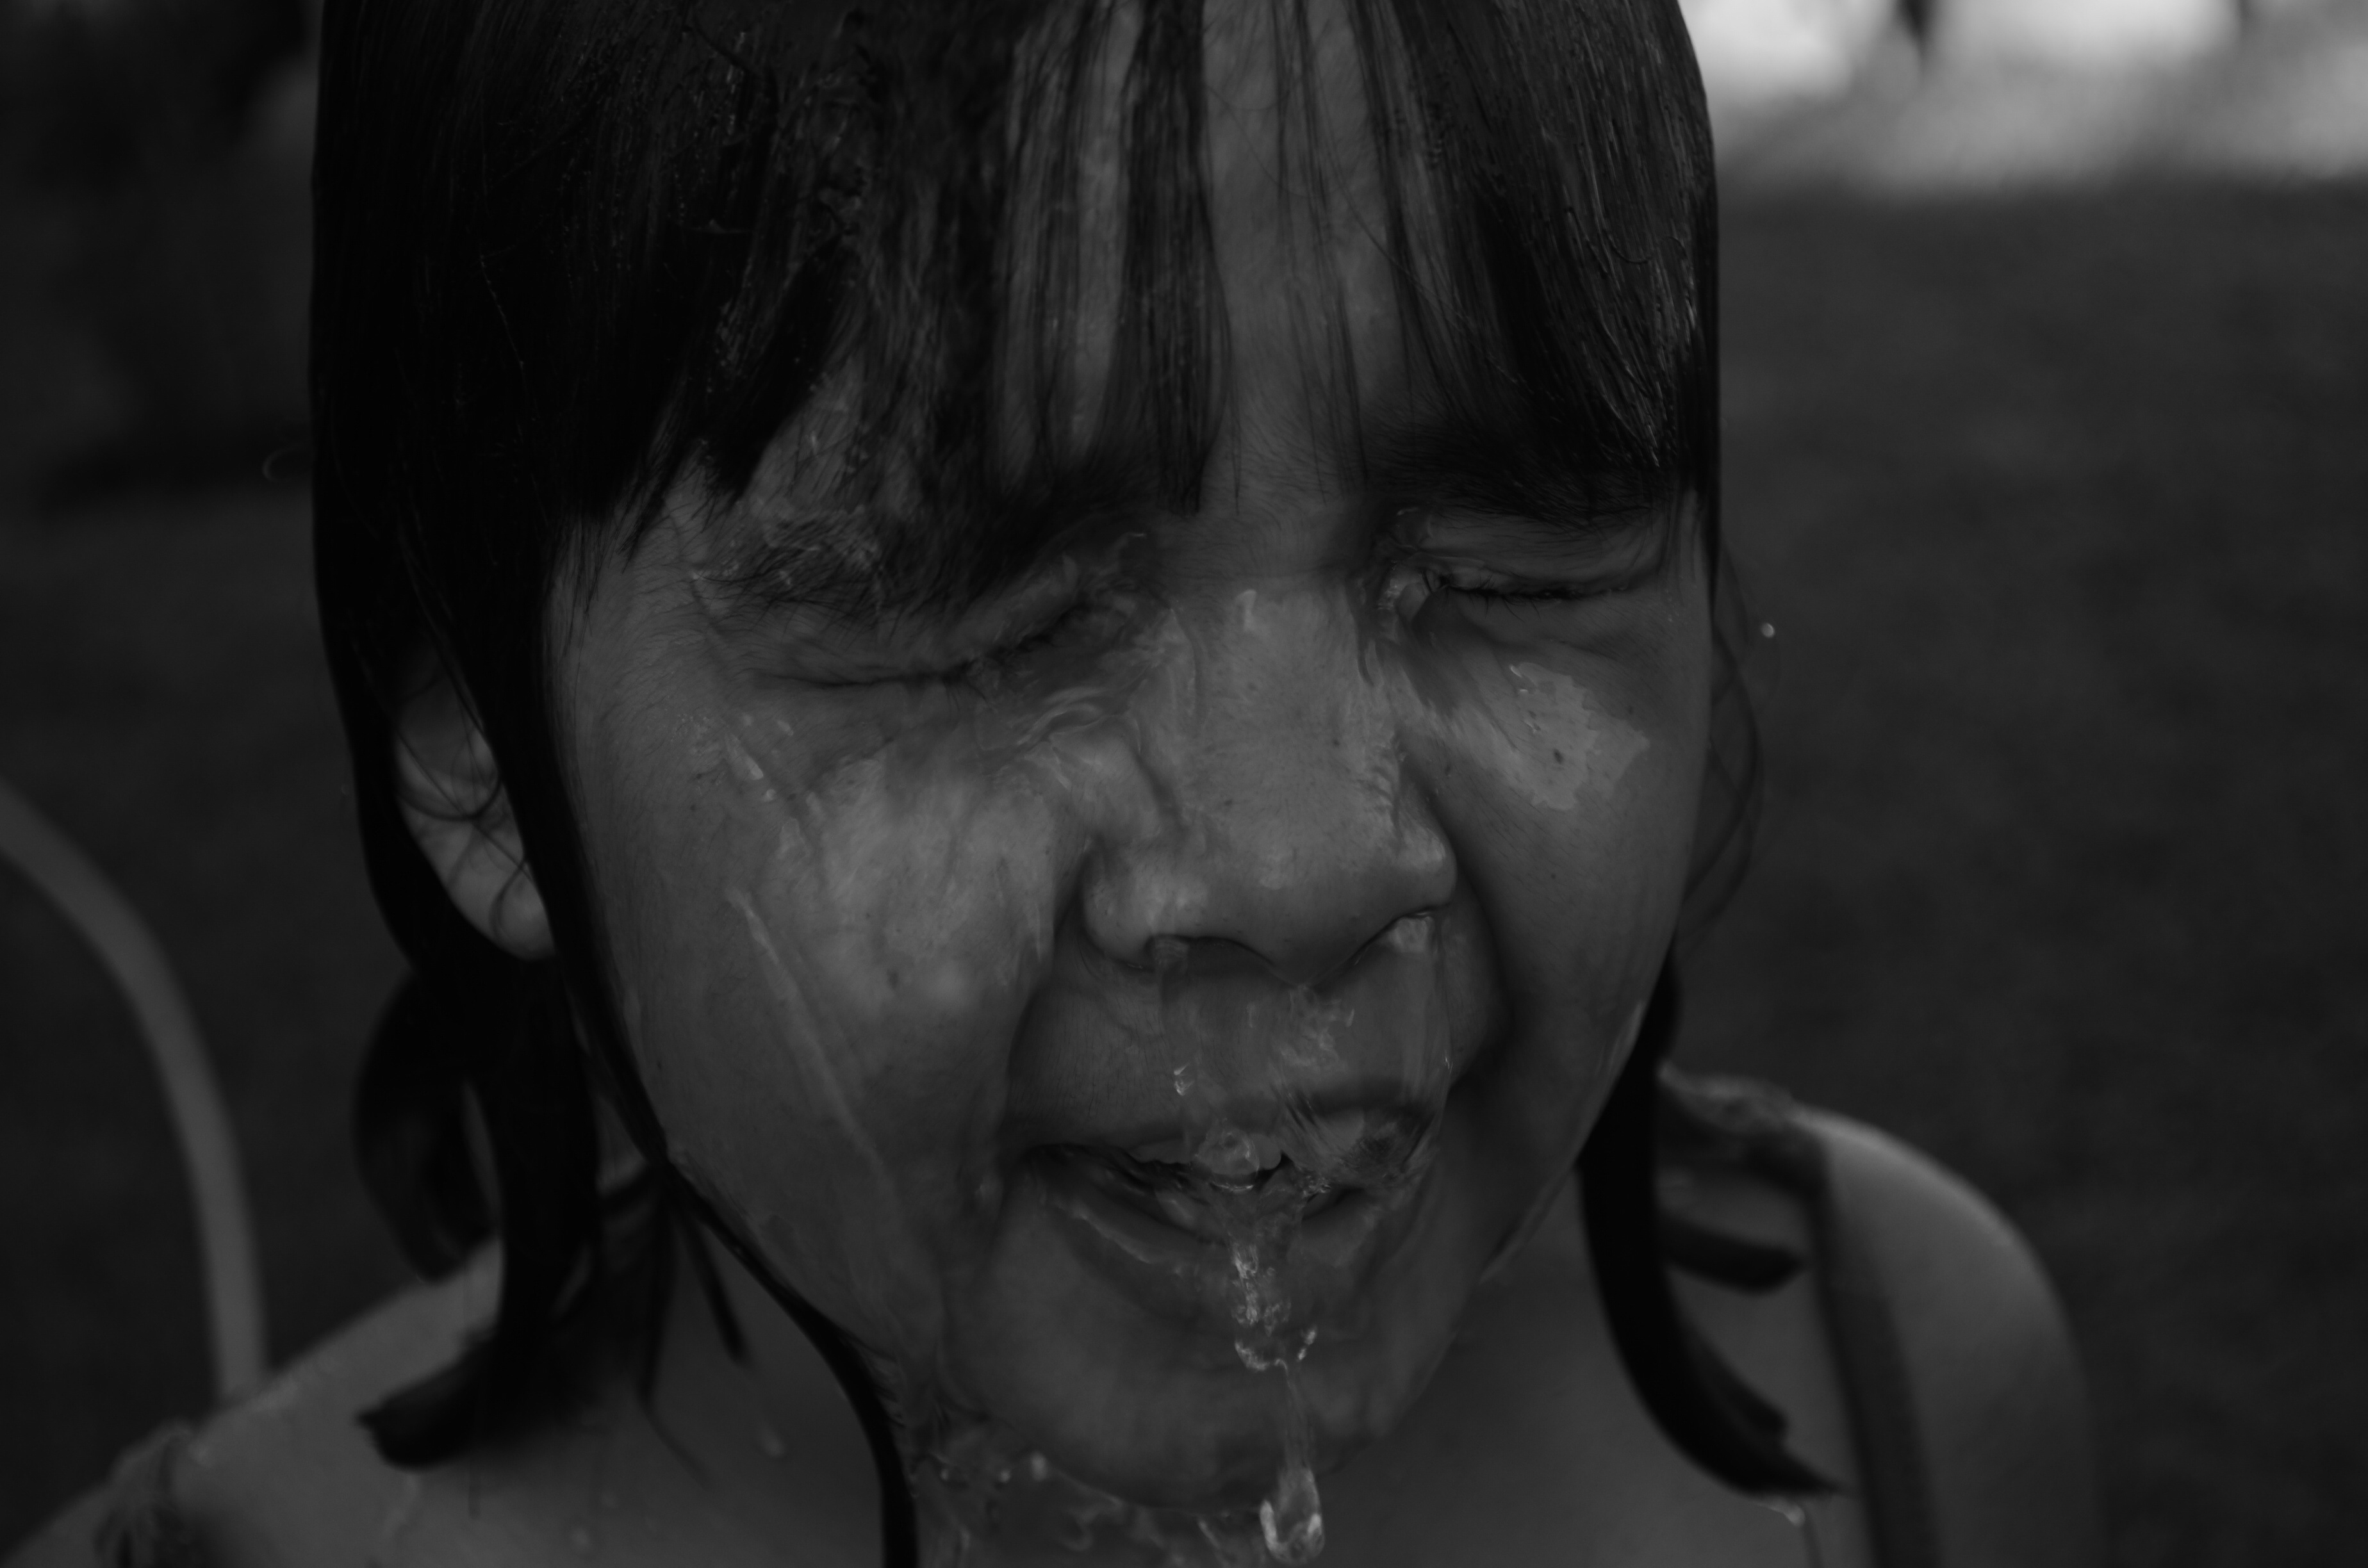
person, black and white, white, portrait, darkness, black, monochrome, facial expression, smile, close up, face, eye, head, emotion, monochrome photography, portrait photography